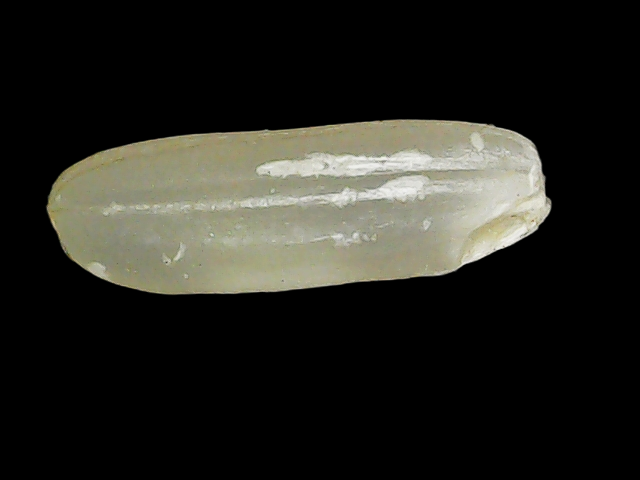
Rice variety: Binadhan11